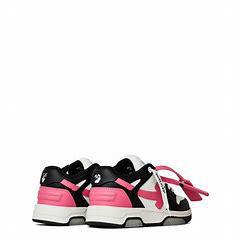
Brand: Off-White
Model: Off Out Of Office